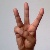
The image shows a hand gesture representing the letter 'W' in Indian Sign Language.